Transport in Italy

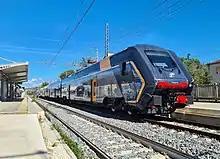
A Trenitalia ETR 521 "Rock" regional train on Florence–Rome railway at Fara Sabina-Montelibretti station

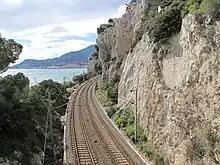
Marseille-Ventimiglia railway, connecting Italy and France

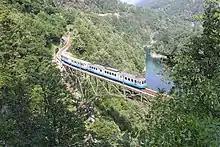
Domodossola–Locarno railway line, connecting Italy and Switzerland

The Italian high-speed service began in 1938 with an electric-multiple-unit ETR 200, designed for , between Bologna and Naples. It too reached in commercial service, and achieved a world mean speed record of between Florence and Milan in 1938.